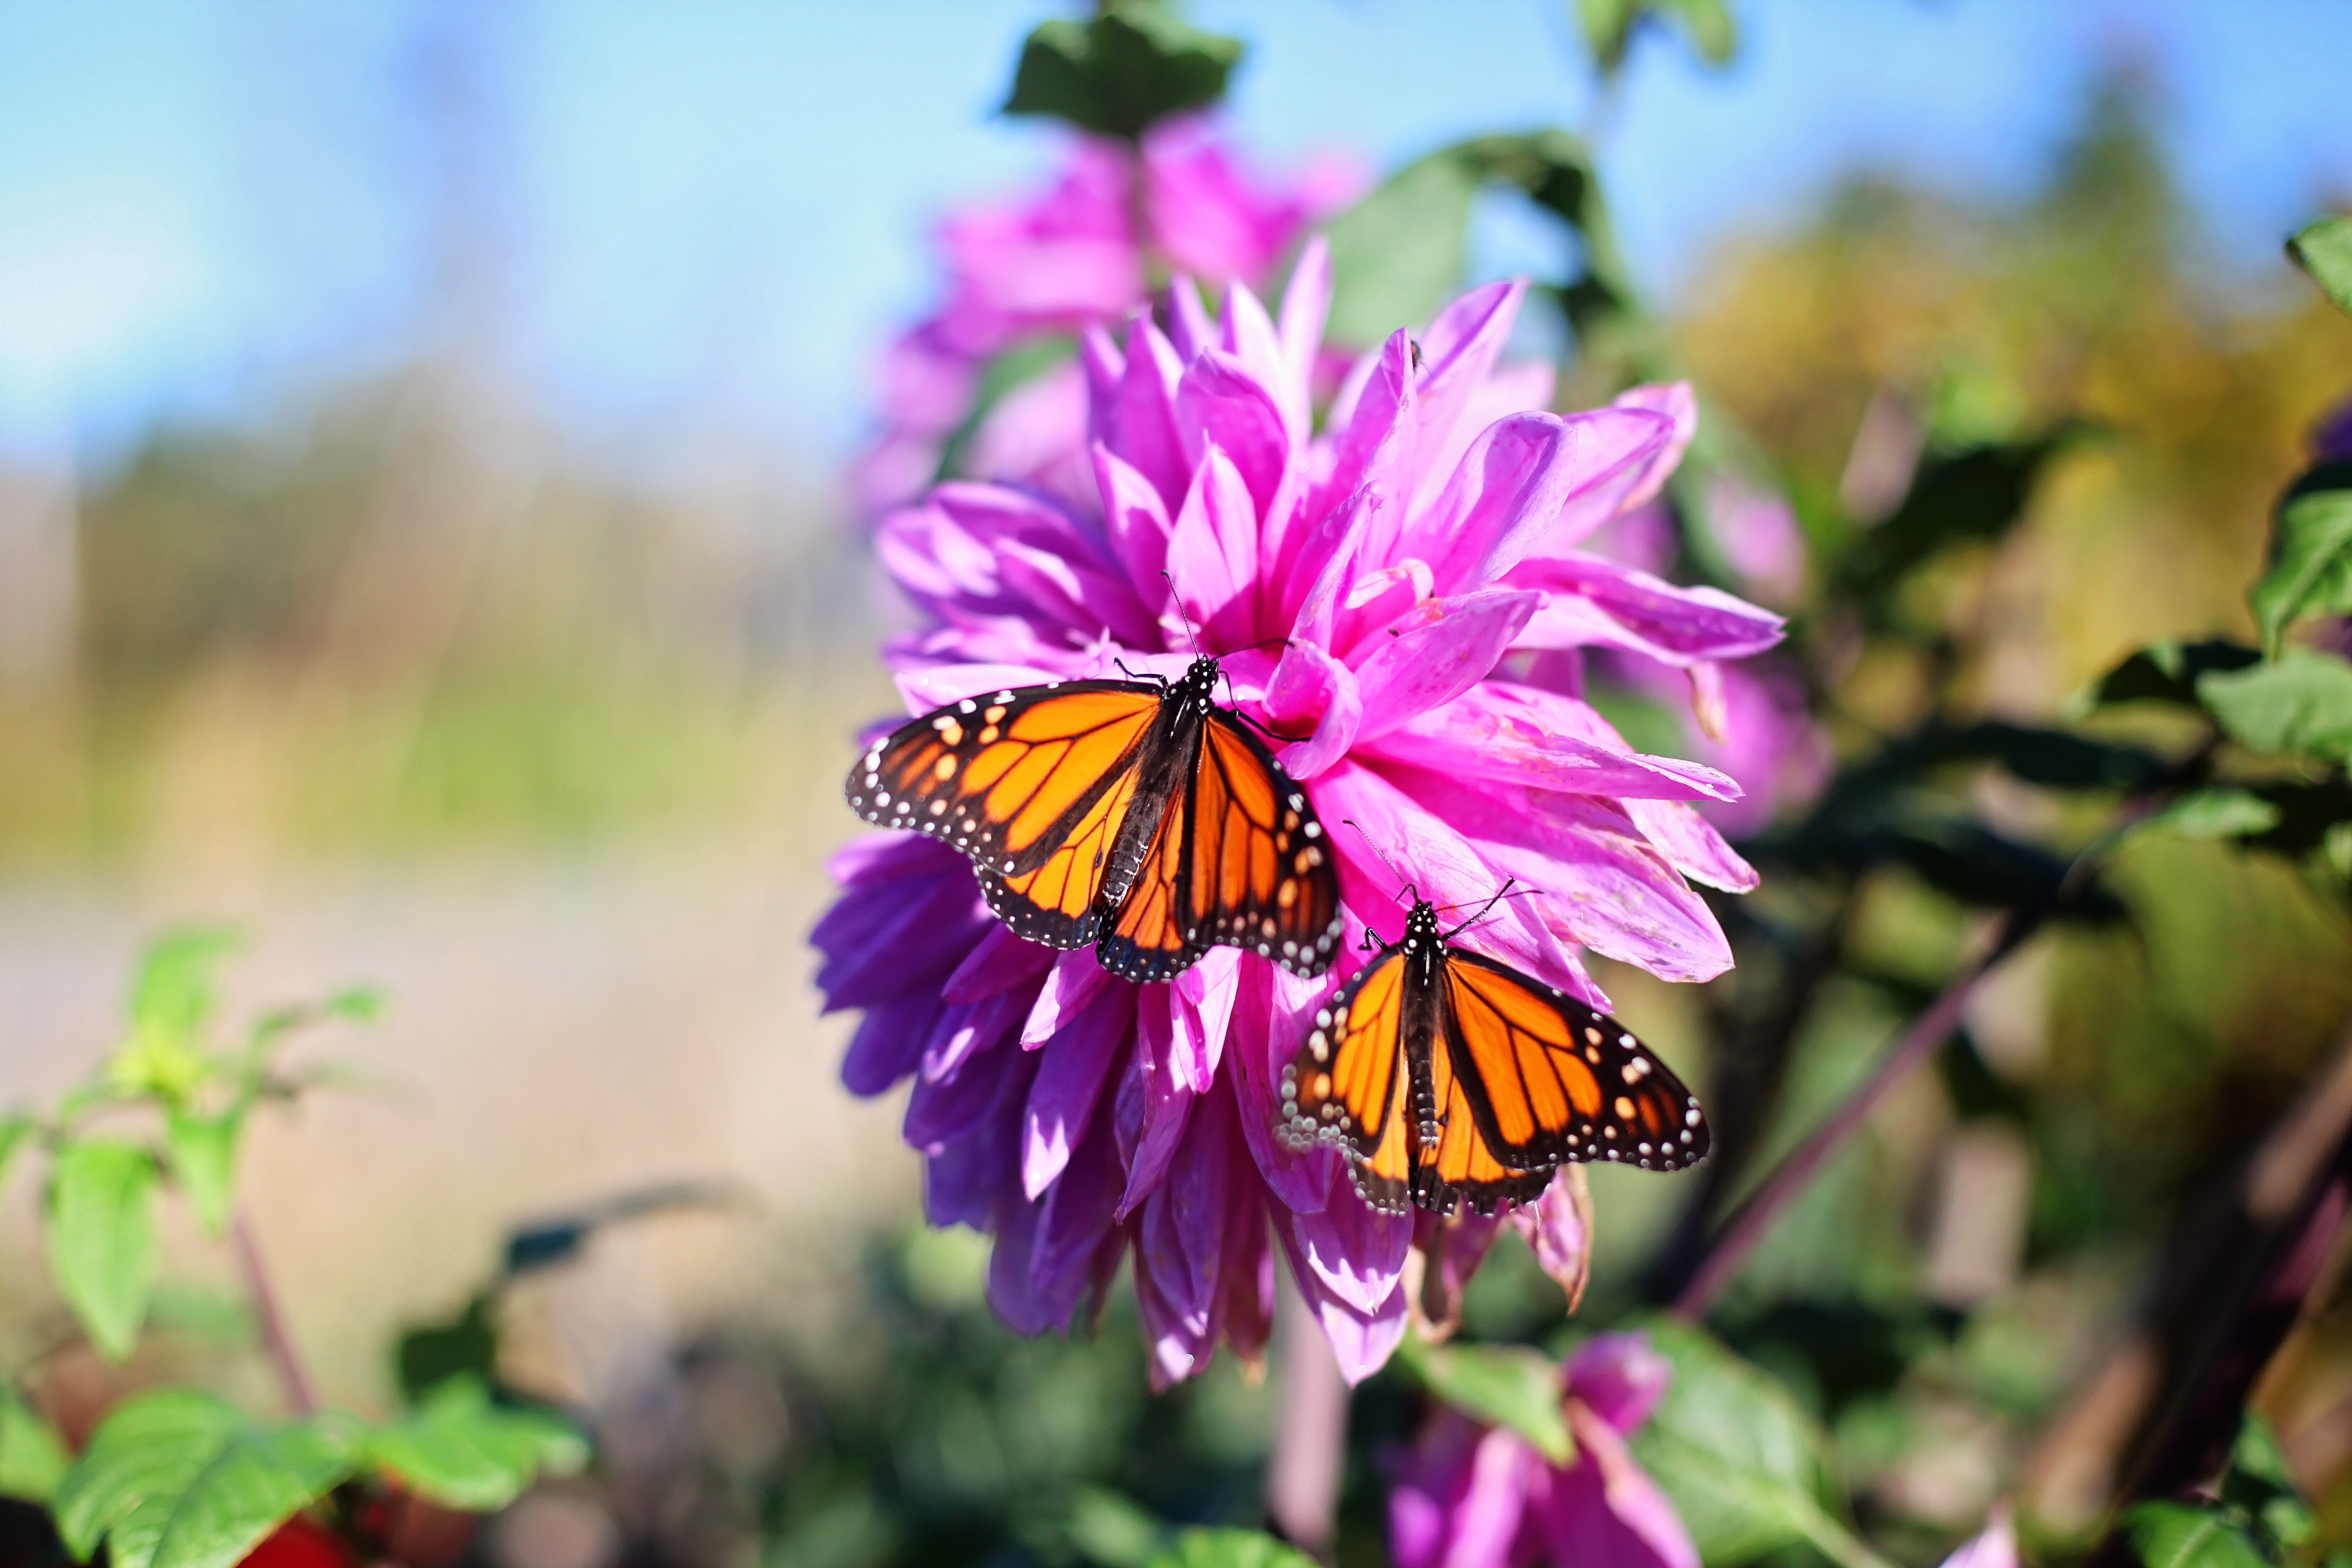
flower, Cynthia subgenus, butterfly, insect, pollinator, plant, moths and butterflies, flowering plant, invertebrate, monarch butterfly, petal, purple, spring, wildlife, aster, wildflower, nectar, brush footed butterfly, organism, macro photography, pollen, membrane winged insect, arthropod, pieridae, daisy family, ironweed